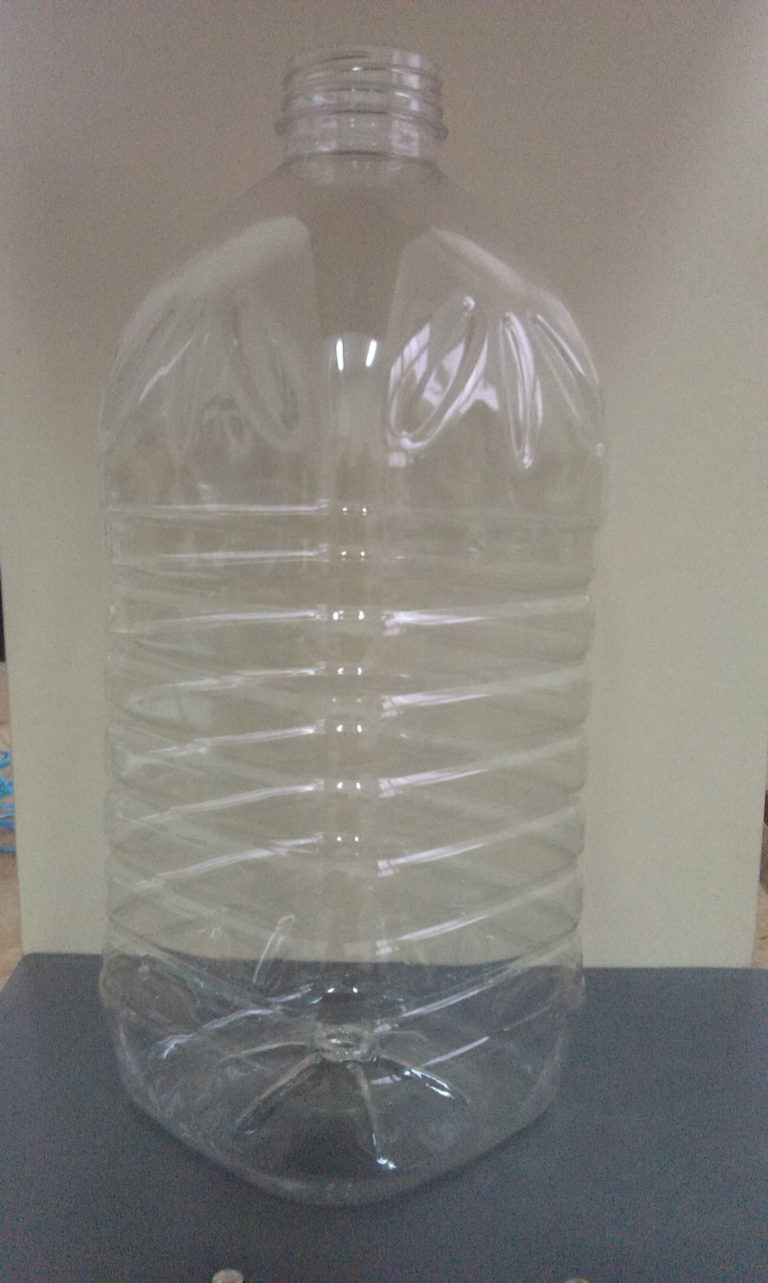
Waste category: plastic